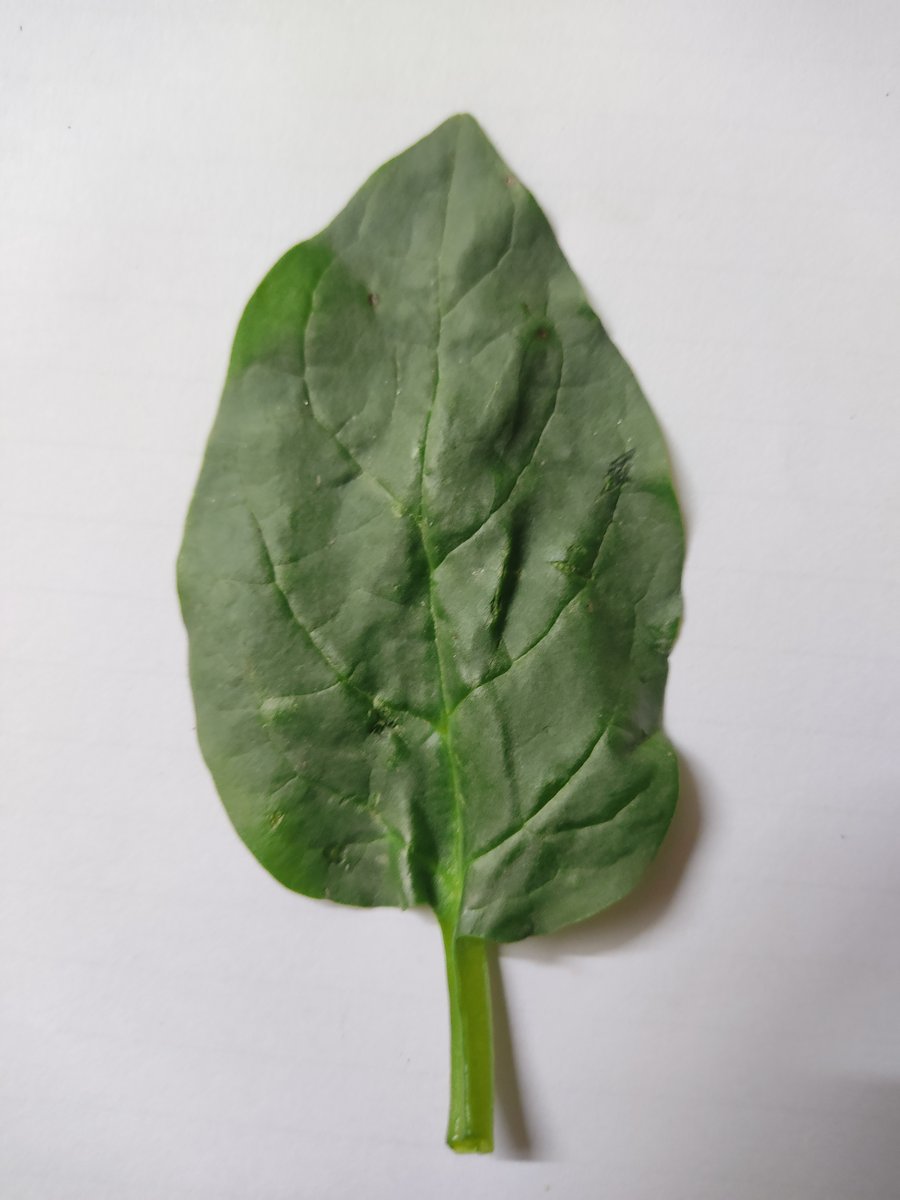
Label: Healthy-Leaf